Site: brandenburg
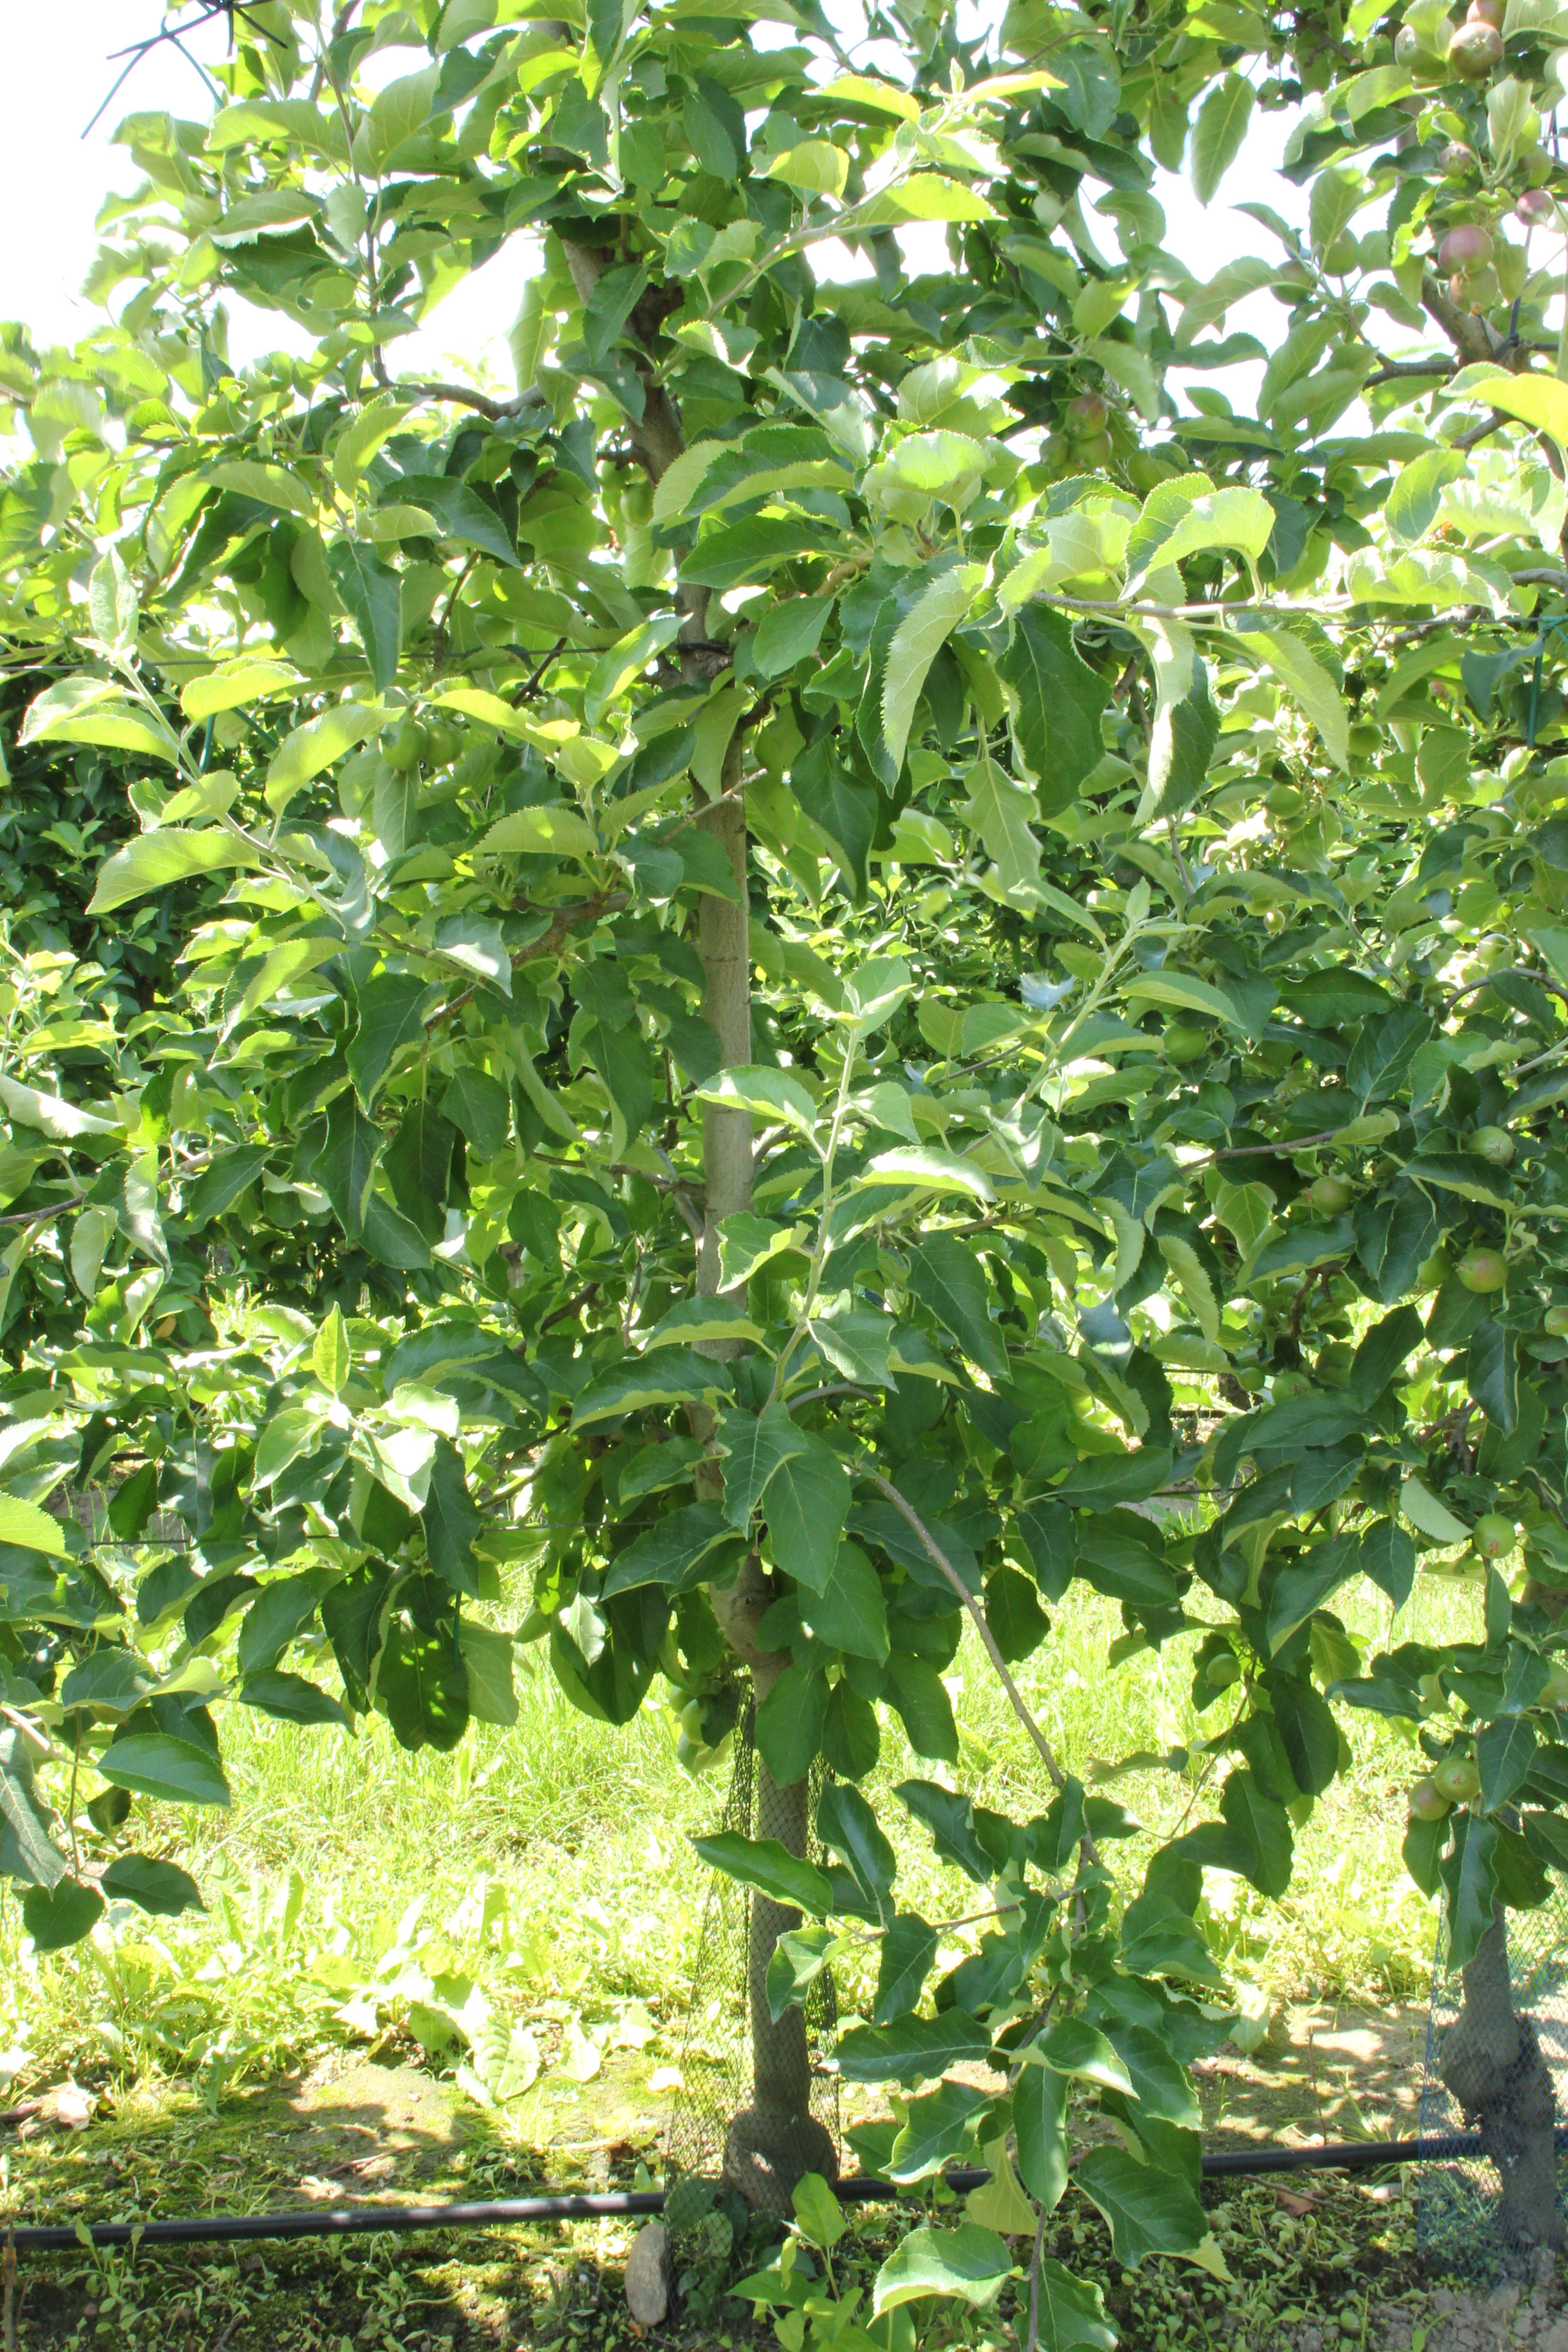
Growth stage (BBCH 73): Development of fruit